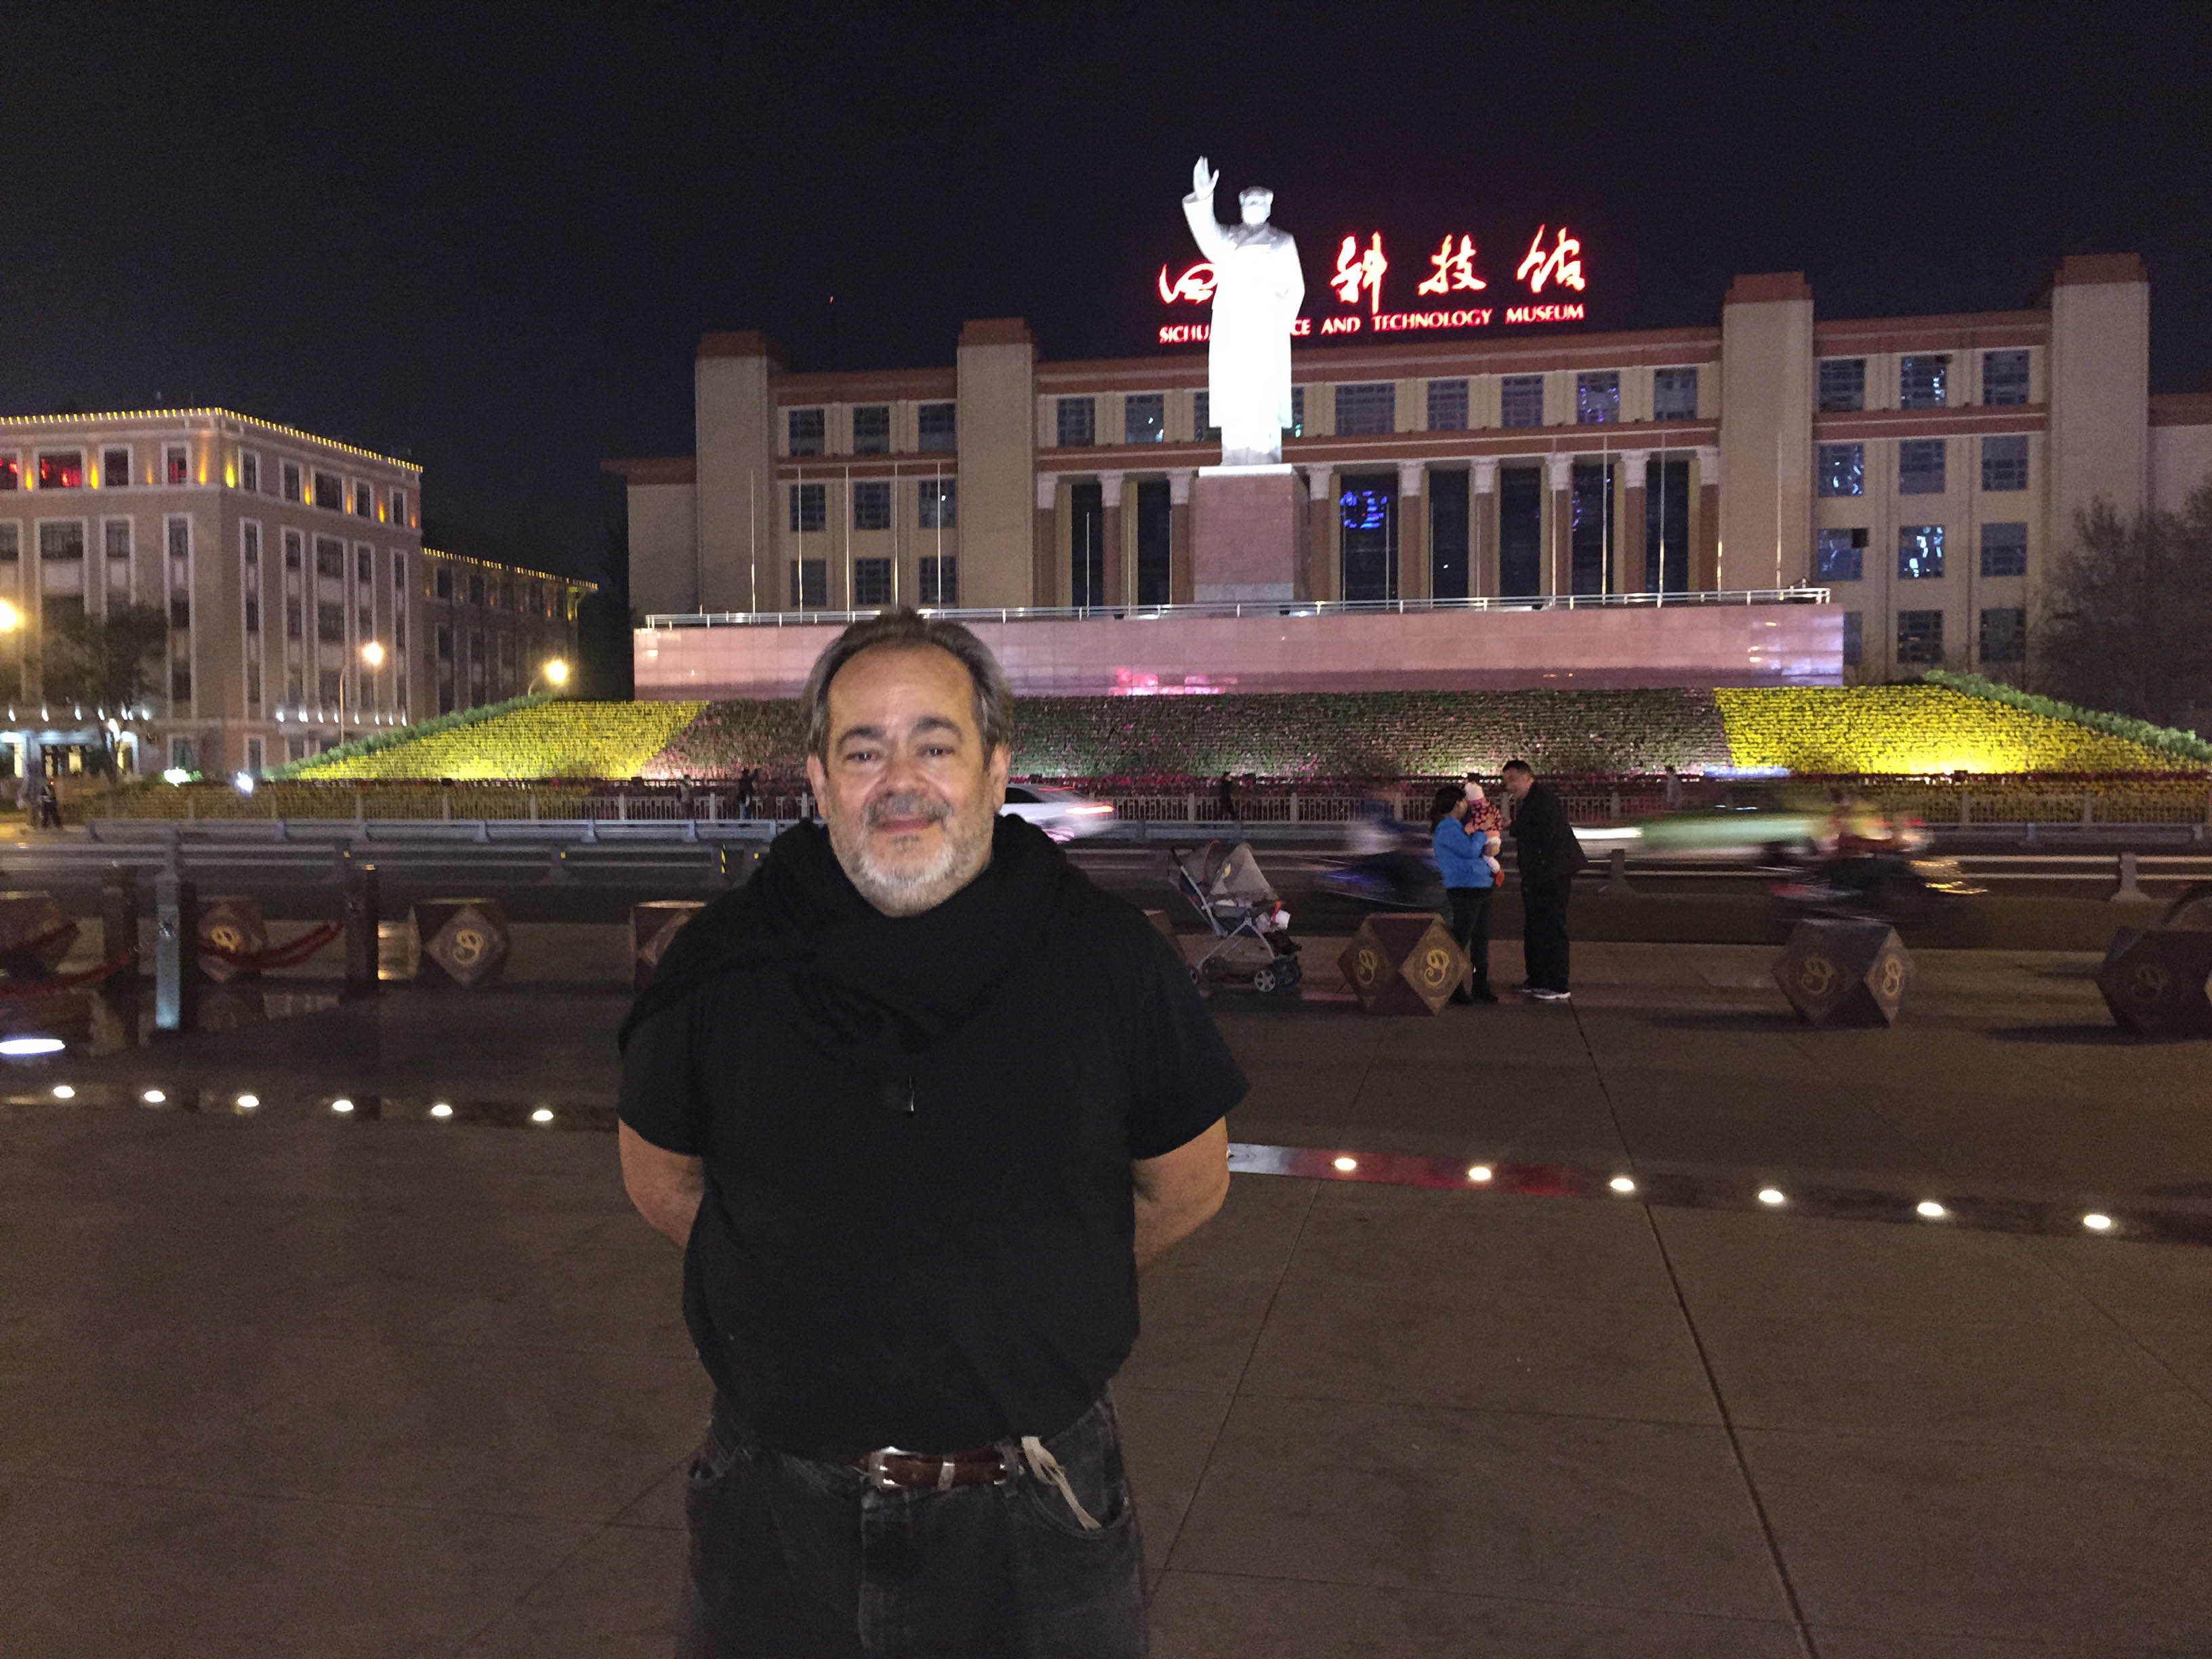
night, evening